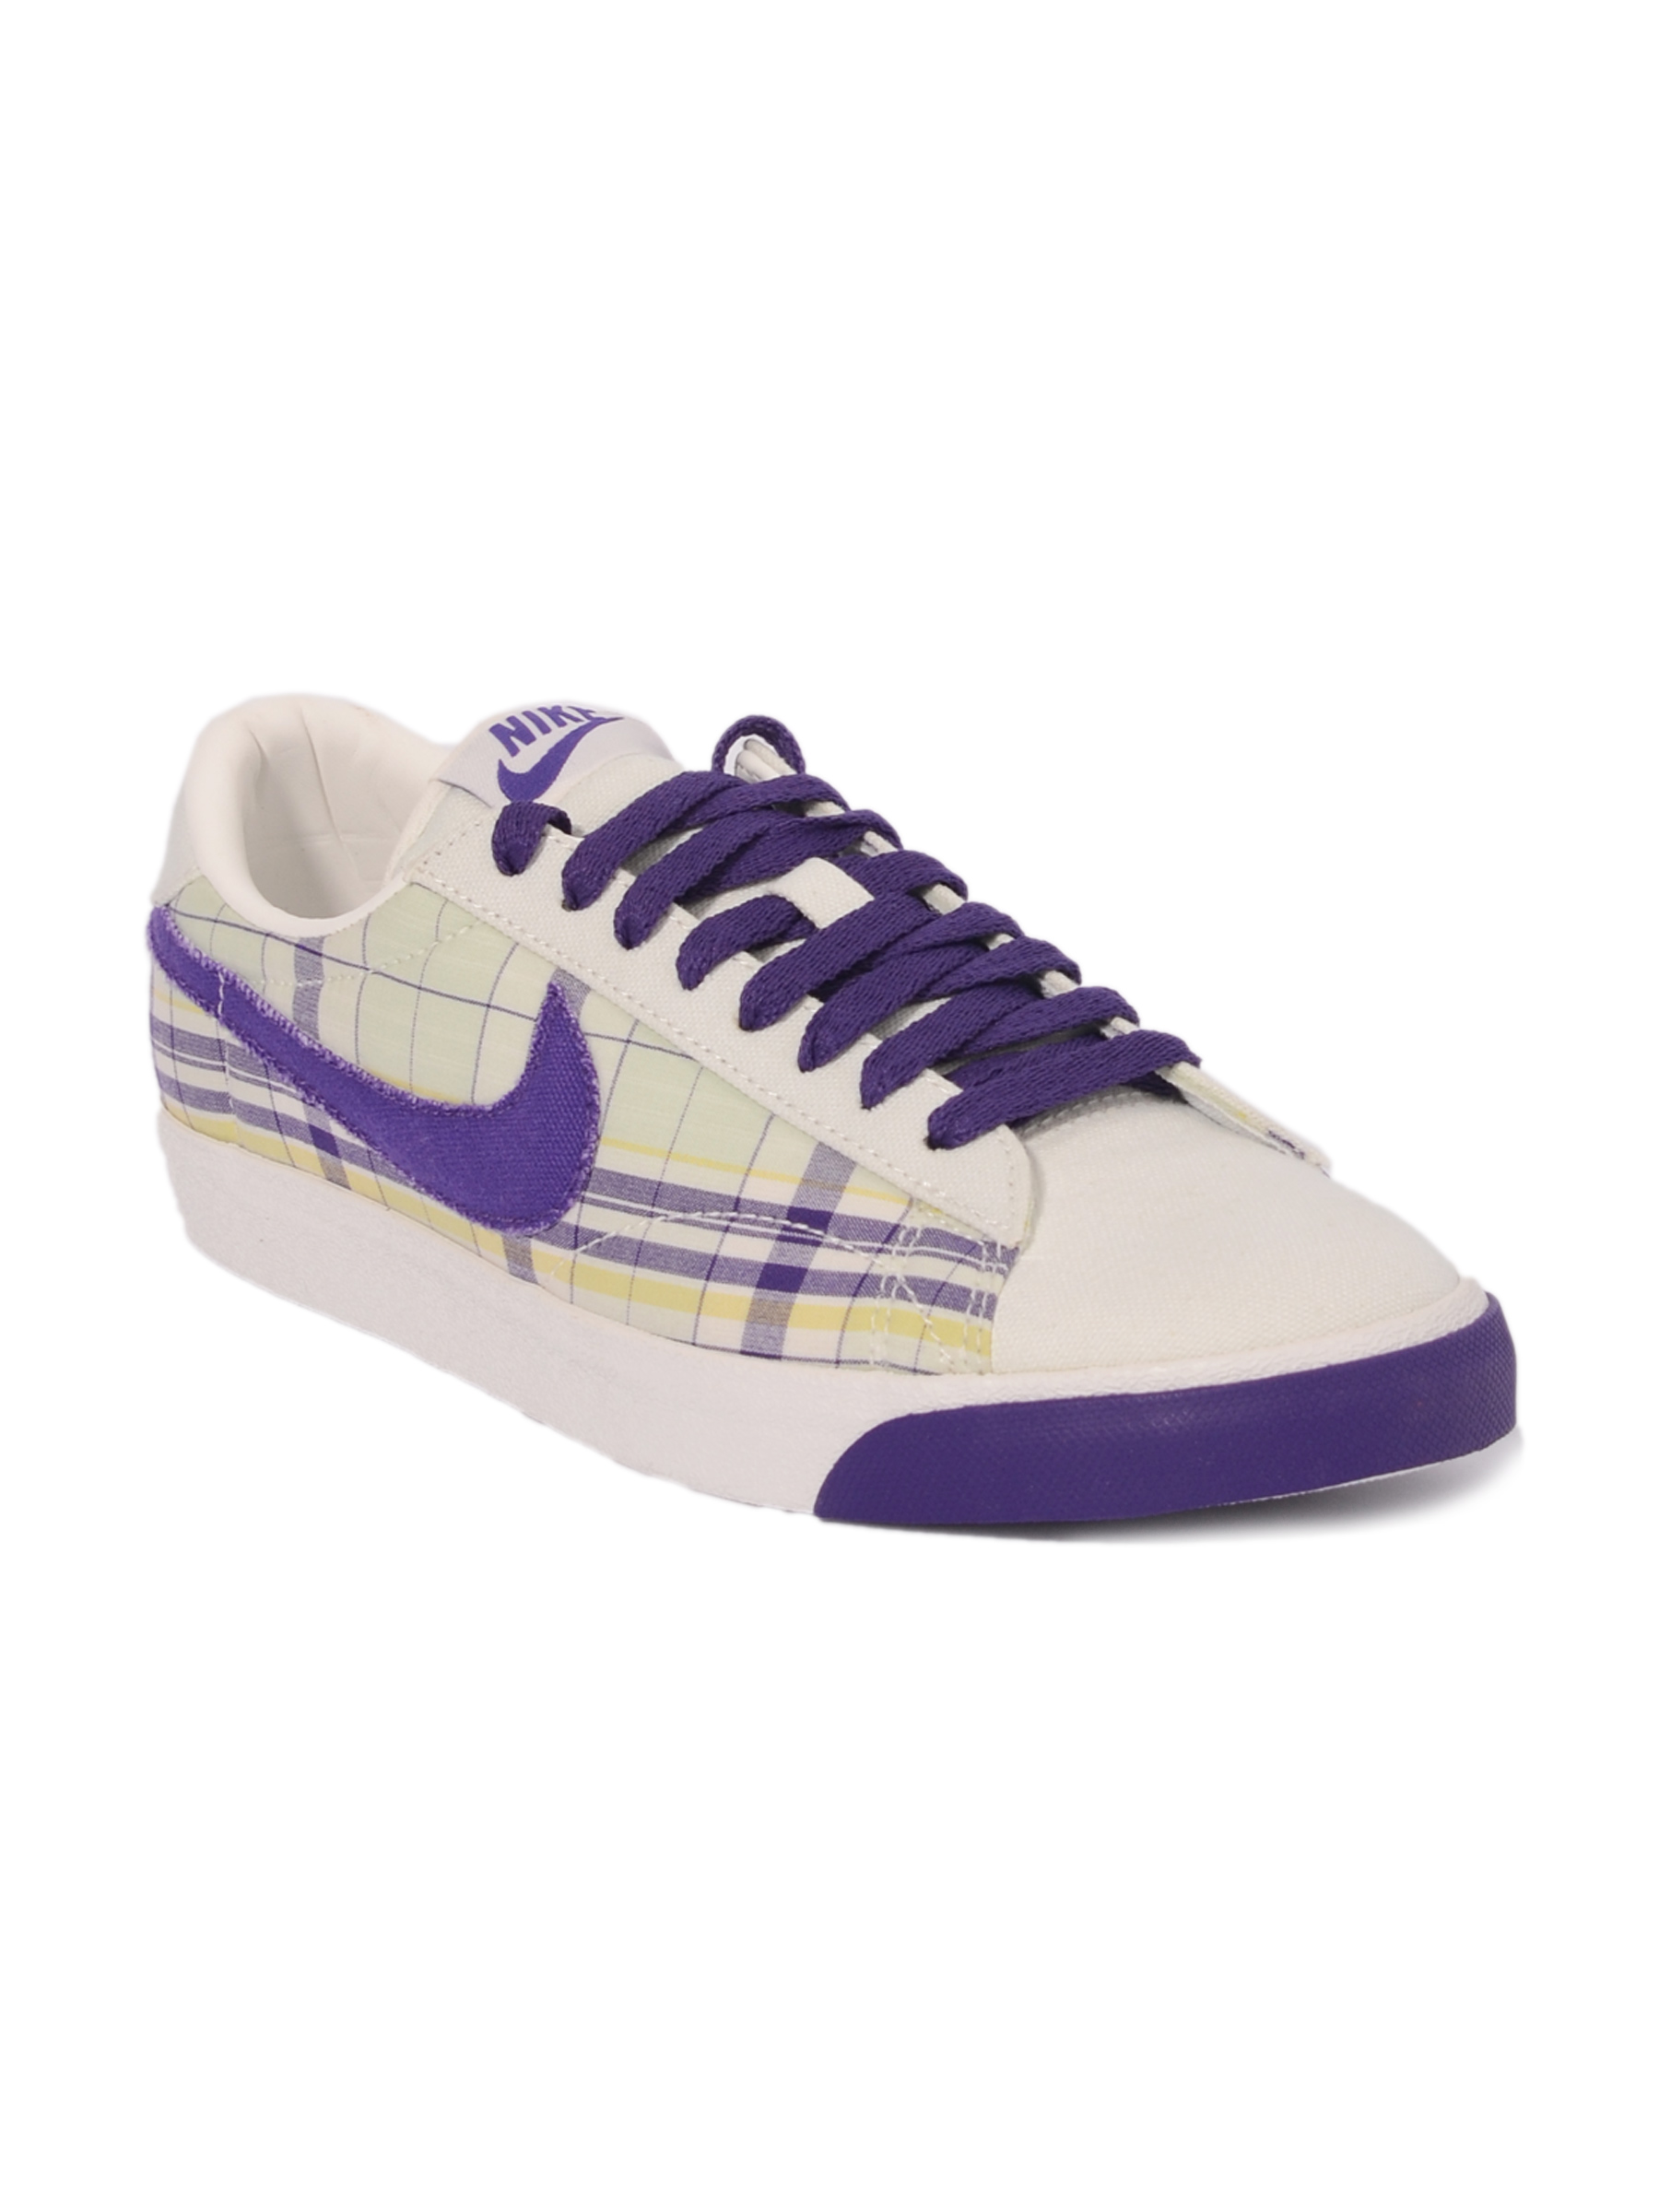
Nike Women Tennis Classic White Shoe
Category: Footwear / Shoes / Sports Shoes
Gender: Women
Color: White
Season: Summer 2011
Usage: Sports